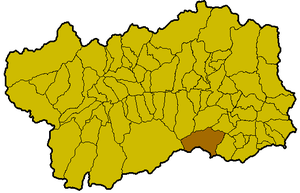
Champorcher est une commune italienne alpine de la région Vallée d'Aoste.